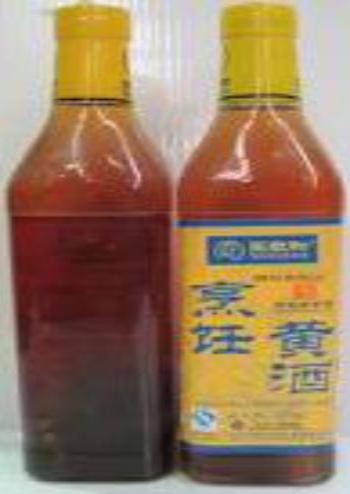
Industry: Food